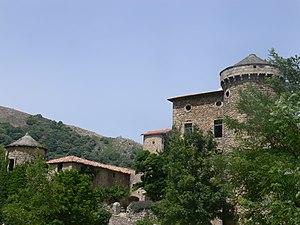
Saint-Pierreville - château Latour
Saint-Pierreville est une commune française située dans le département de l'Ardèche, en région Auvergne-Rhône-Alpes.